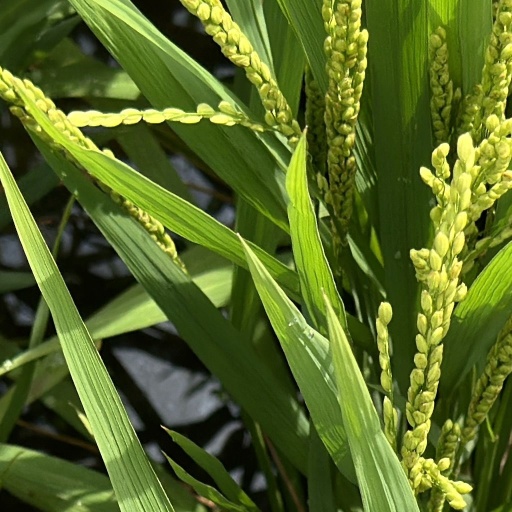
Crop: rice